Ascoli Piceno Cathedral

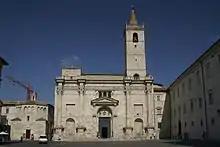
Ascoli Piceno Cathedral with its baptistery to the left

Ascoli Piceno Cathedral is a Roman Catholic cathedral dedicated to Saint Emygdius in Ascoli Piceno, Marche, Italy. It is the episcopal seat of the Diocese of Ascoli Piceno.